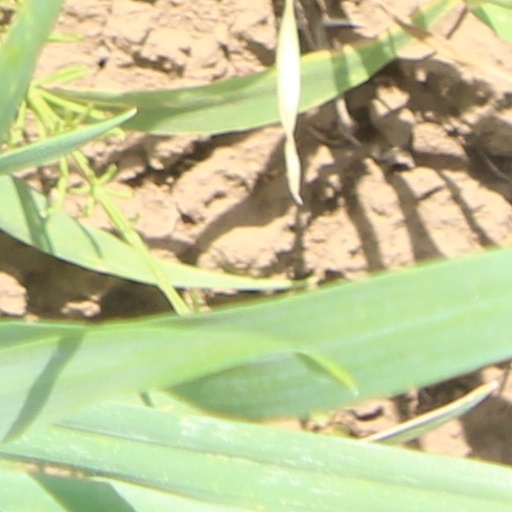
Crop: wheat